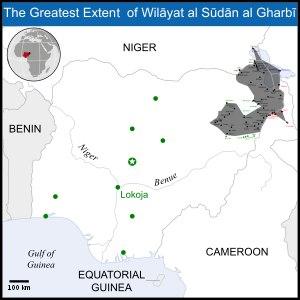
L'État islamique, aussi appelé Daech, est une organisation terroriste, militaire et politique, d'idéologie salafiste djihadiste ayant proclamé le 29 juin 2014 l'instauration d'un califat sur les territoires sous son contrôle. De l'été 2014 au printemps 2019, il forme un proto-État en Irak et en Syrie où il met en place un système totalitaire. Son essor est notamment lié aux déstabilisations géopolitiques causées par la guerre d'Irak et la guerre civile syrienne.